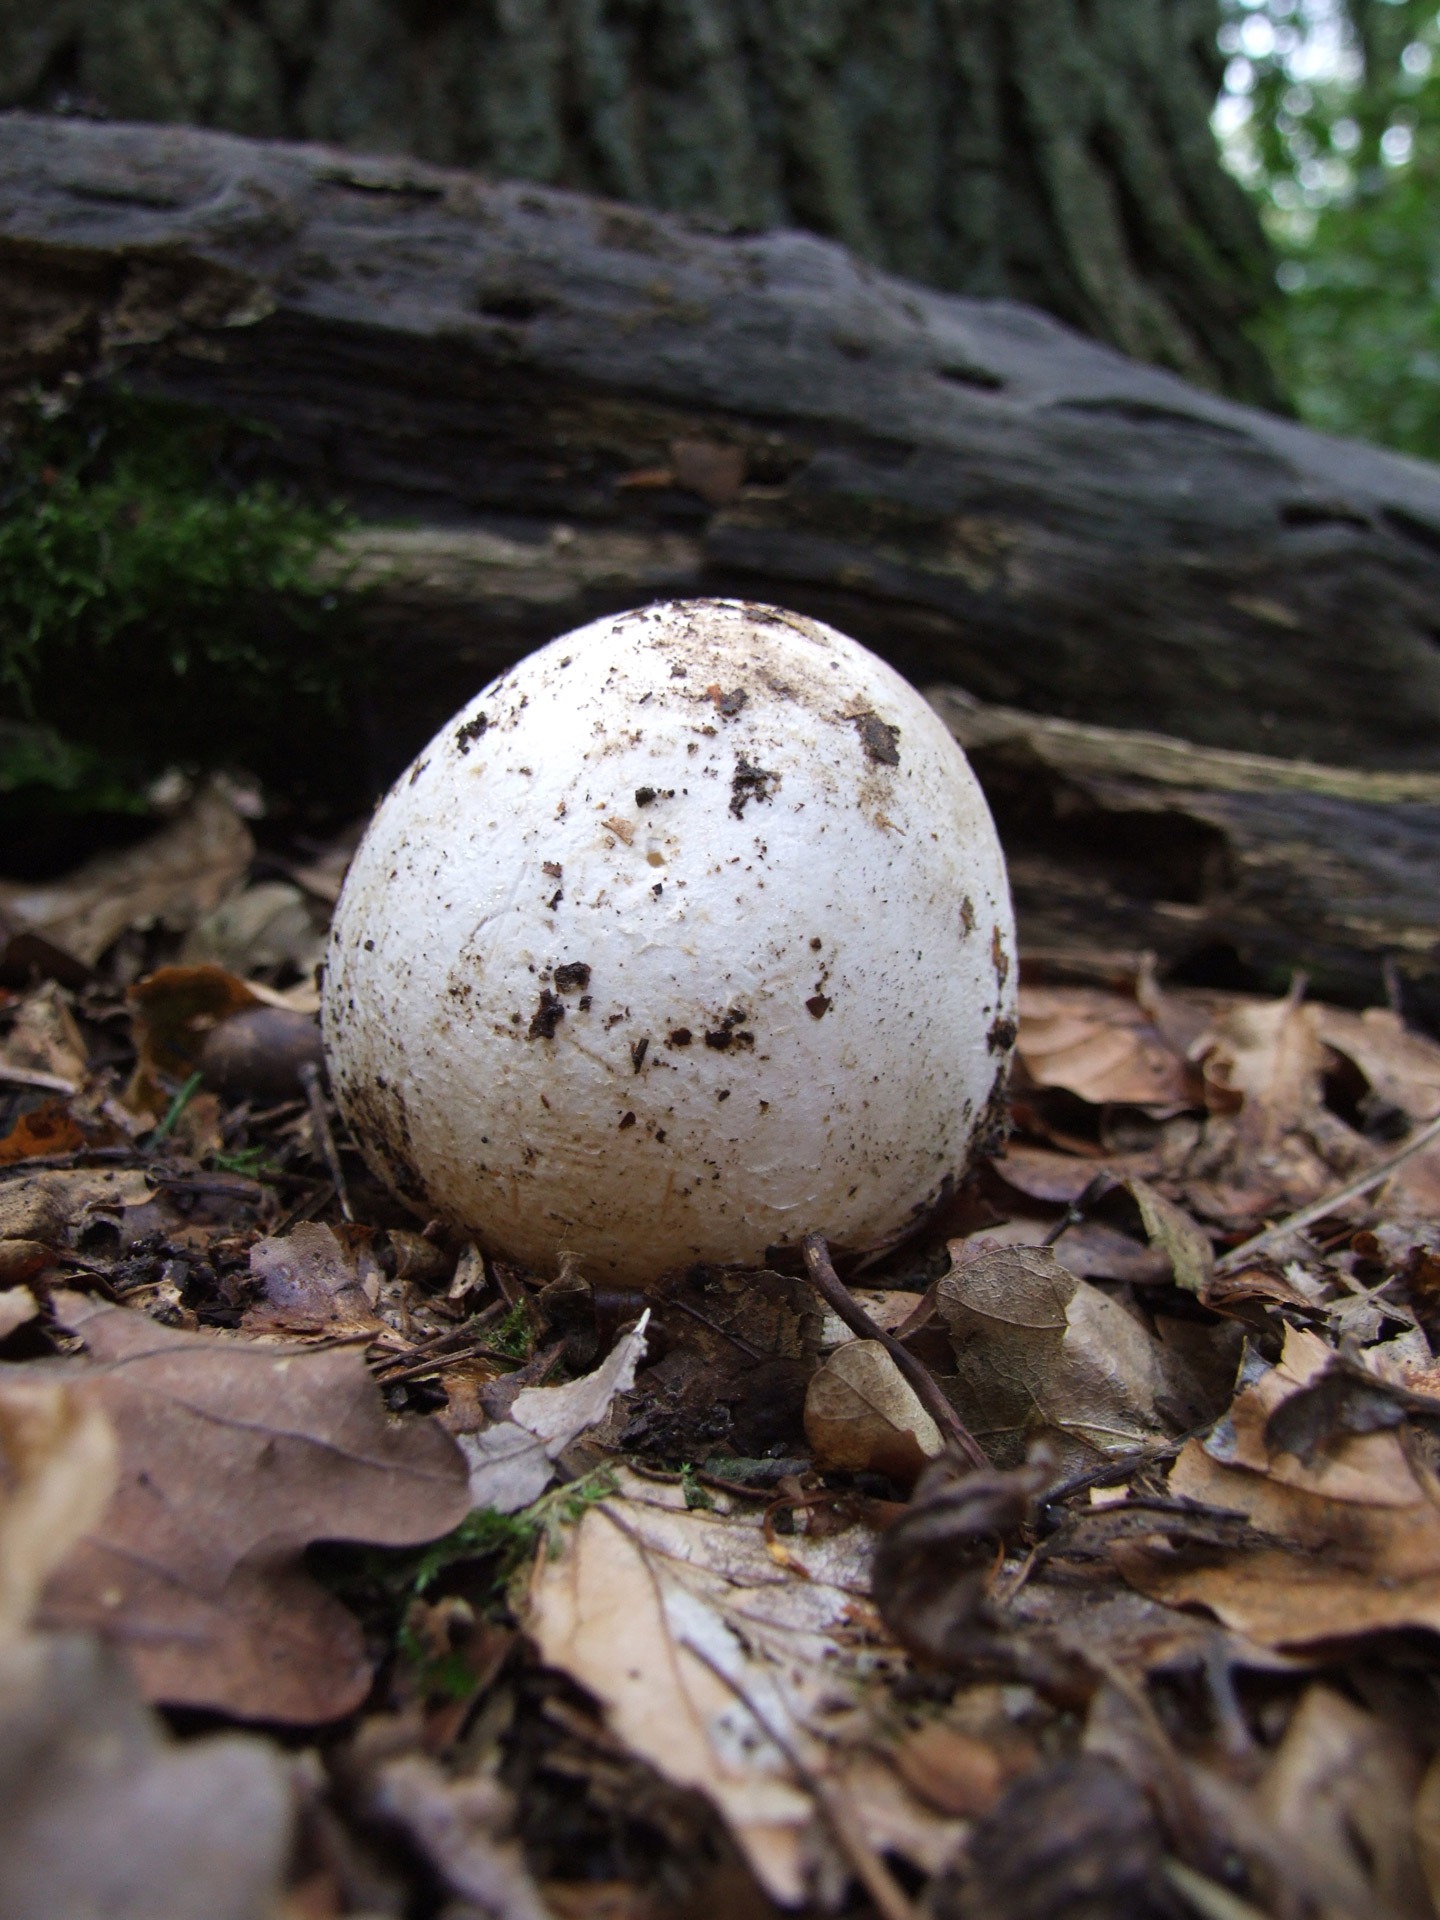
nature, forest, leaf, wildlife, europe, autumn, soil, botany, mushroom, flora, fauna, close up, fungus, woodland, bolete, agaricus, macro photography, morel, phallus impudicus, oyster mushroom, edible mushroom, agaricomycetes, agaricaceae, champignon mushroom, penny bun